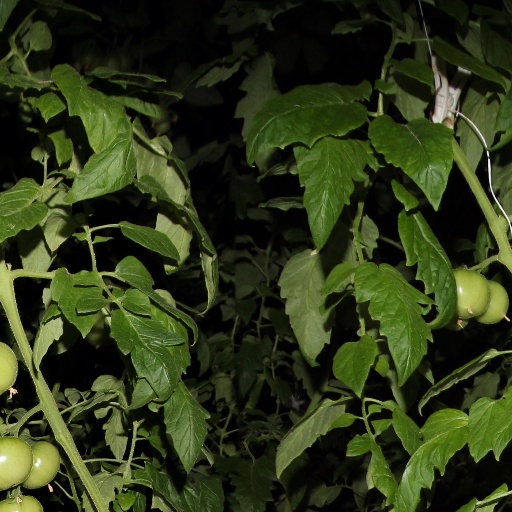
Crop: tomato